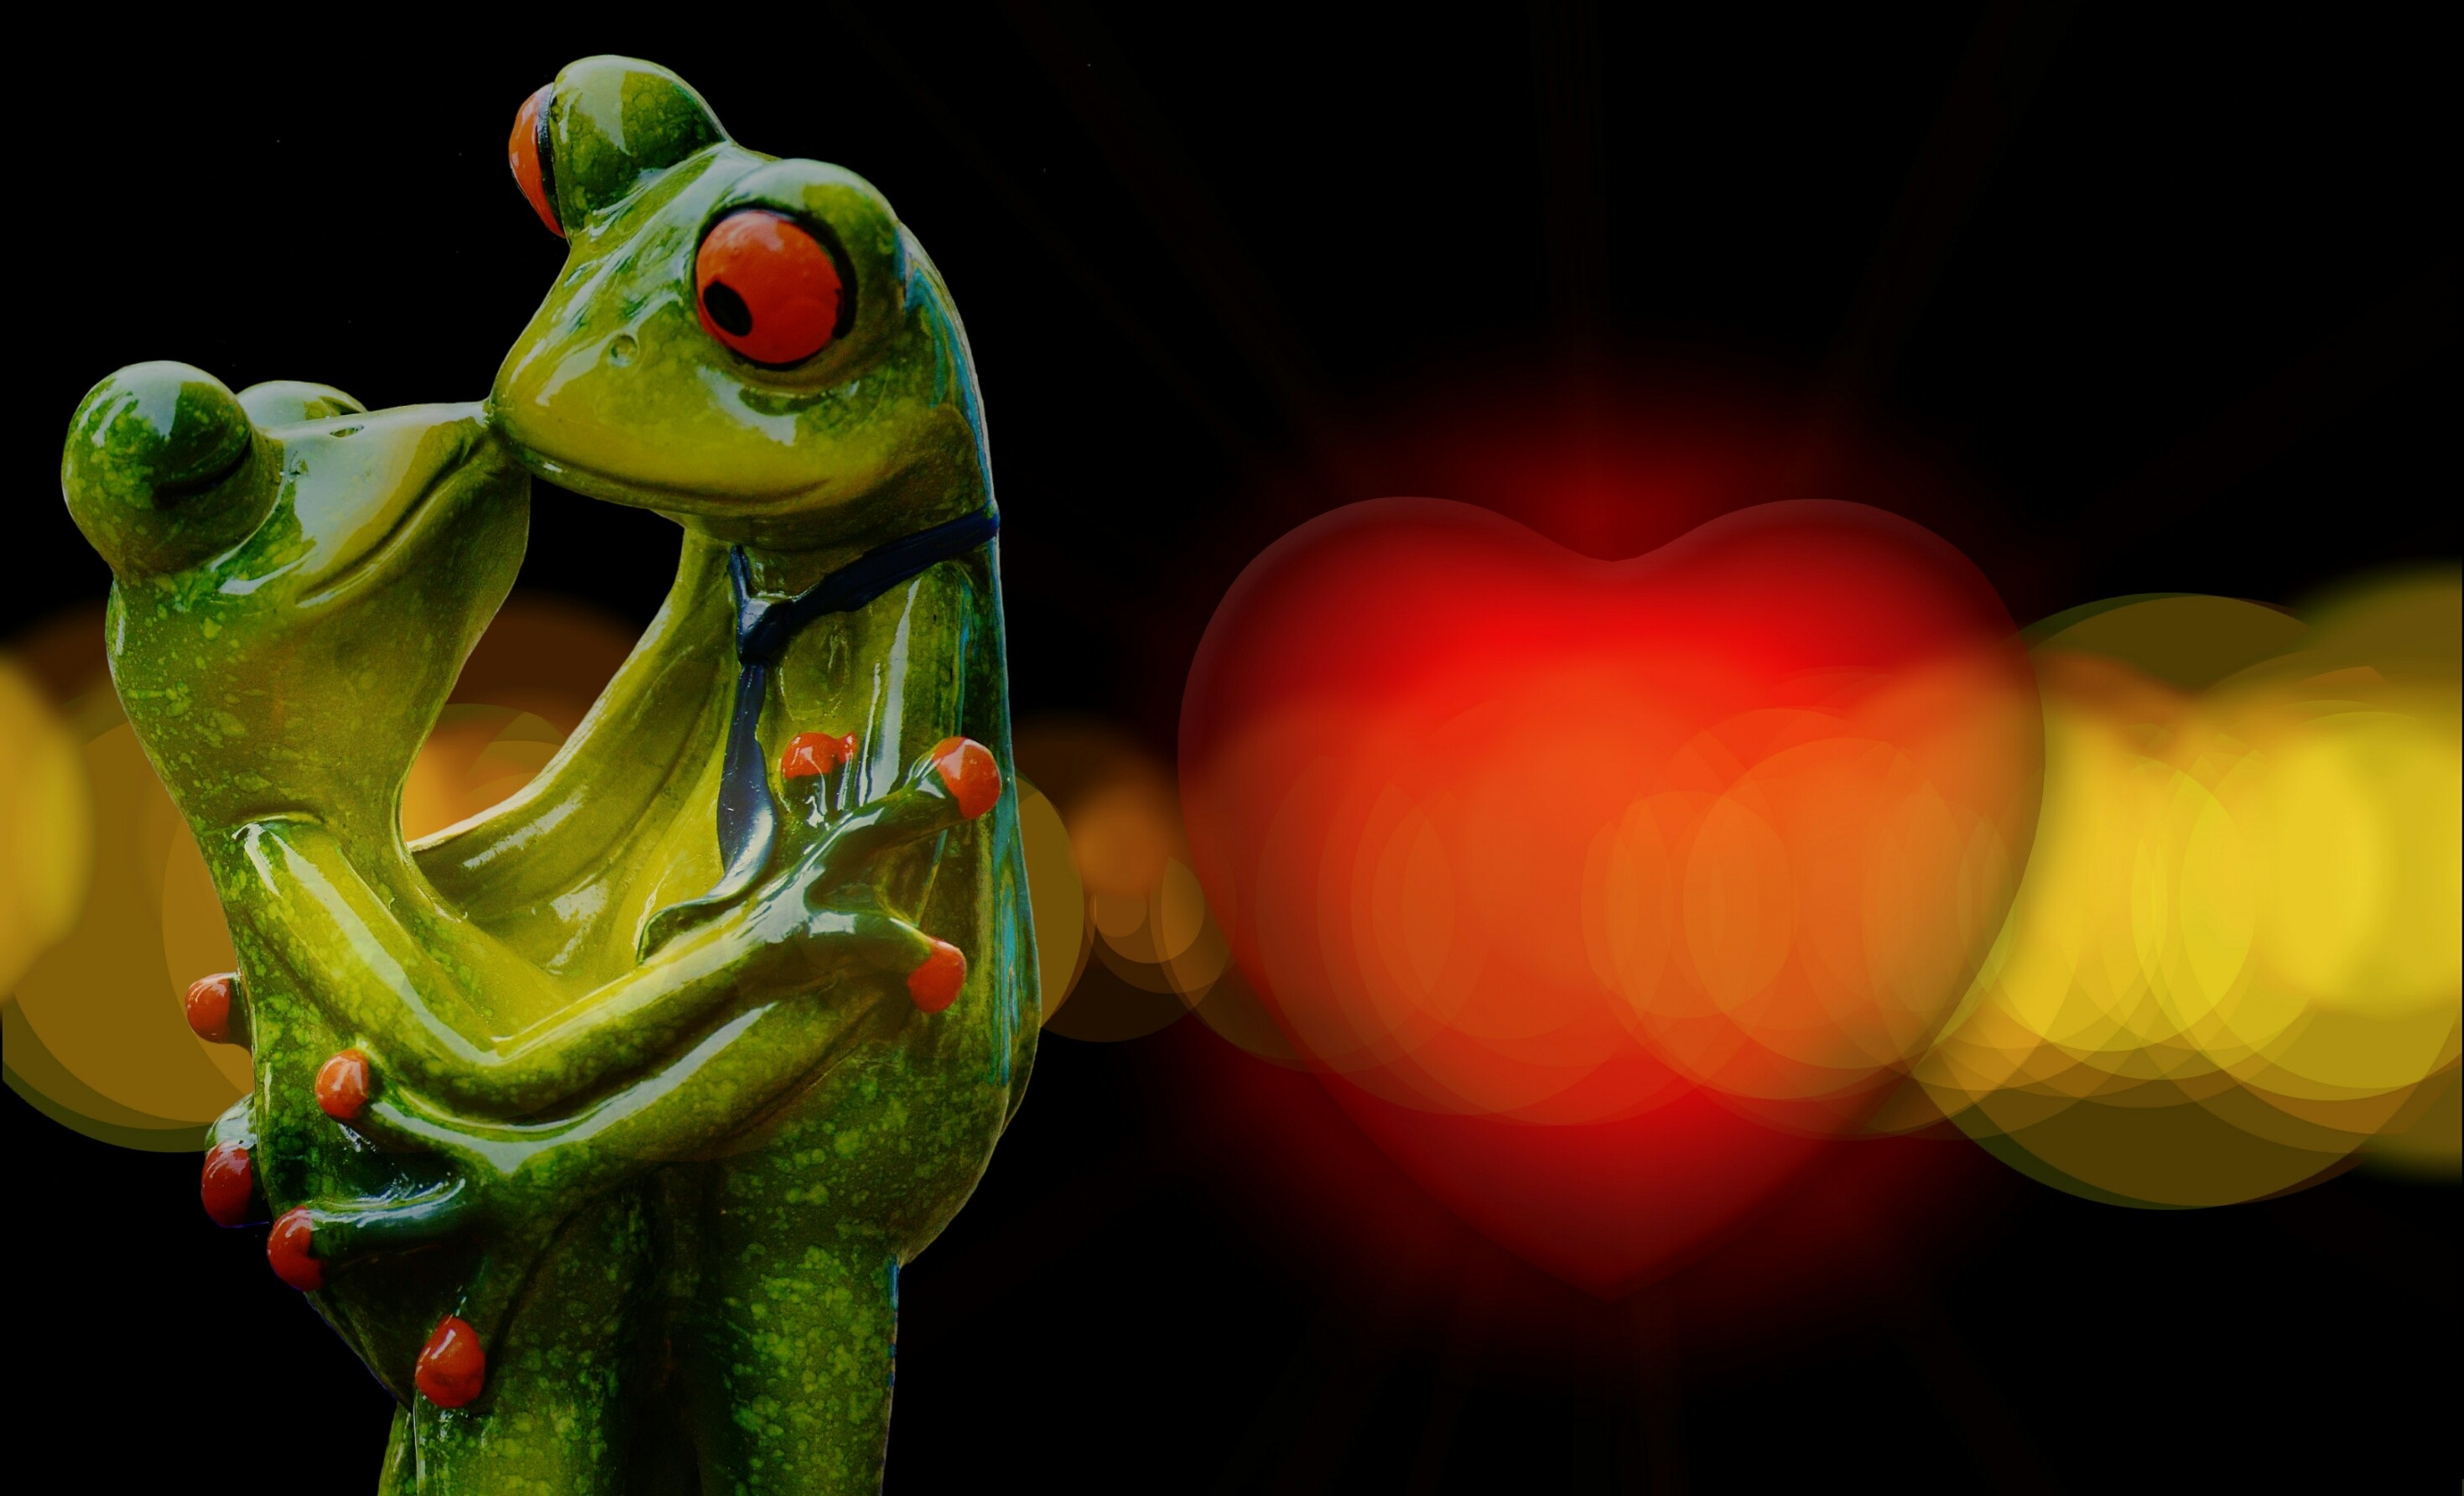
flower, cute, love, heart, green, red, color, couple, romance, romantic, two, frog, amphibian, yellow, together, tree frog, close up, affection, fun, happy, relationship, funny, lovers, pair, organ, connection, luck, connectedness, tender, greeting card, emotion, frogs, feelings, tenderness, marry, macro photography, valentine's day, combines, loyalty, promise, marriage proposal, love oath